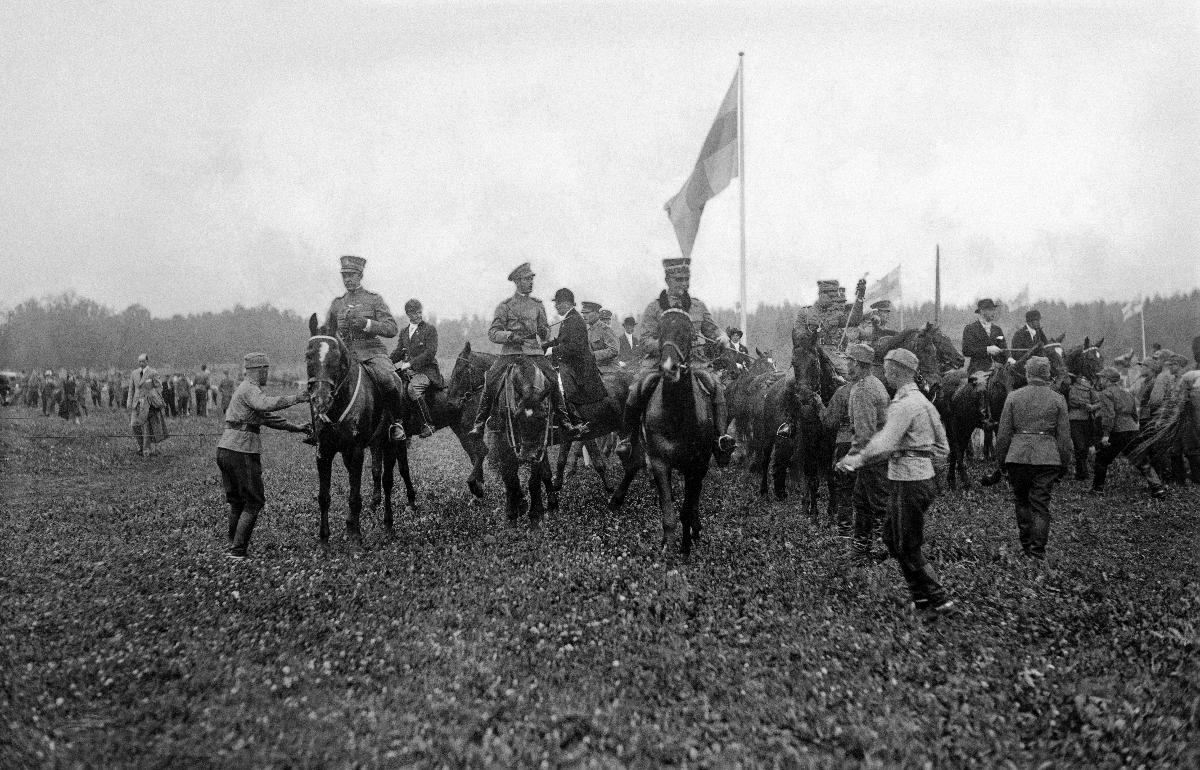
Ruotsin Prinssi Kustaa Adolf Suomessa 1934
Sveriges Prins Gustaf Adolf i Finland 1934; Prince Gustaf Adolf of Sweden in Finland 1934
sisällön kuvaus: Ruotsin prinssi Kustaa Adolf Suomessa 1934. Prinssi Kustaa Adolf metsästysratsastamassa Talissa, Helsingissä 22.7.1934. content description: Prince Gustaf Adolf of Sweden in Finland 1934. Prince Gustaf Adolf hunt riding in Tali, Helsinki 22.7.1934. innehållsbeskrivning: Sveriges prins Gustaf Adolf i Finland 1934. Prins Gustaf Adolf jaktrider i Tali, Helsingfors 22.7.1934.
Kuvaaja: Sundström, Hugo, kuvaaja
Vuosi: 1934
Paikka: Suomi, Uusimaa, Helsinki, Tali Helsinki
Aiheet: kuninkaalliset; prinssit; vierailut; valtiovierailut; ratsastus; HBL; royalty; princes (royalty); visits; state visits; royalties; princes; Swedish prince; prince of Sweden; riding; horse riding; kungligheter; prinsar; besök; statsbesök; visit; ridning